Practical Joke (horse)

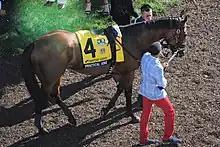
Practical Joke in the walking ring before the 2017 Haskell Invitational at Monmouth Park

Brown gave the colt a layoff then entered him in the Dwyer Stakes at Belmont Park on July 8 where he was made the 4-5 favorite. Practical Joke rated in fourth behind the early pacemakers, but was trapped on the inside as they entered the stretch. Swung wide by Rosario, he finally found racing room and quickly pulled away to win by two lengths. Brown was pleased. "He really ran well today. I certainly think it's the best race he's ever won."